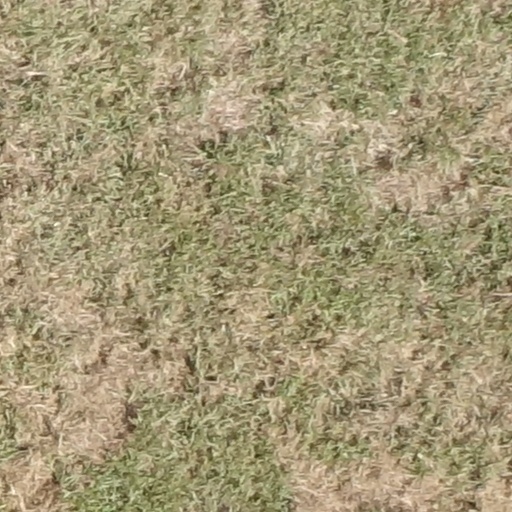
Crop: sorghum